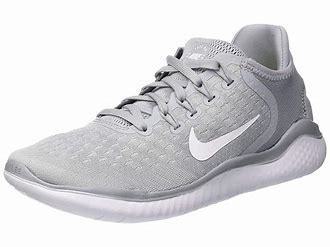
Brand: Nike
Model: Free RN 2018